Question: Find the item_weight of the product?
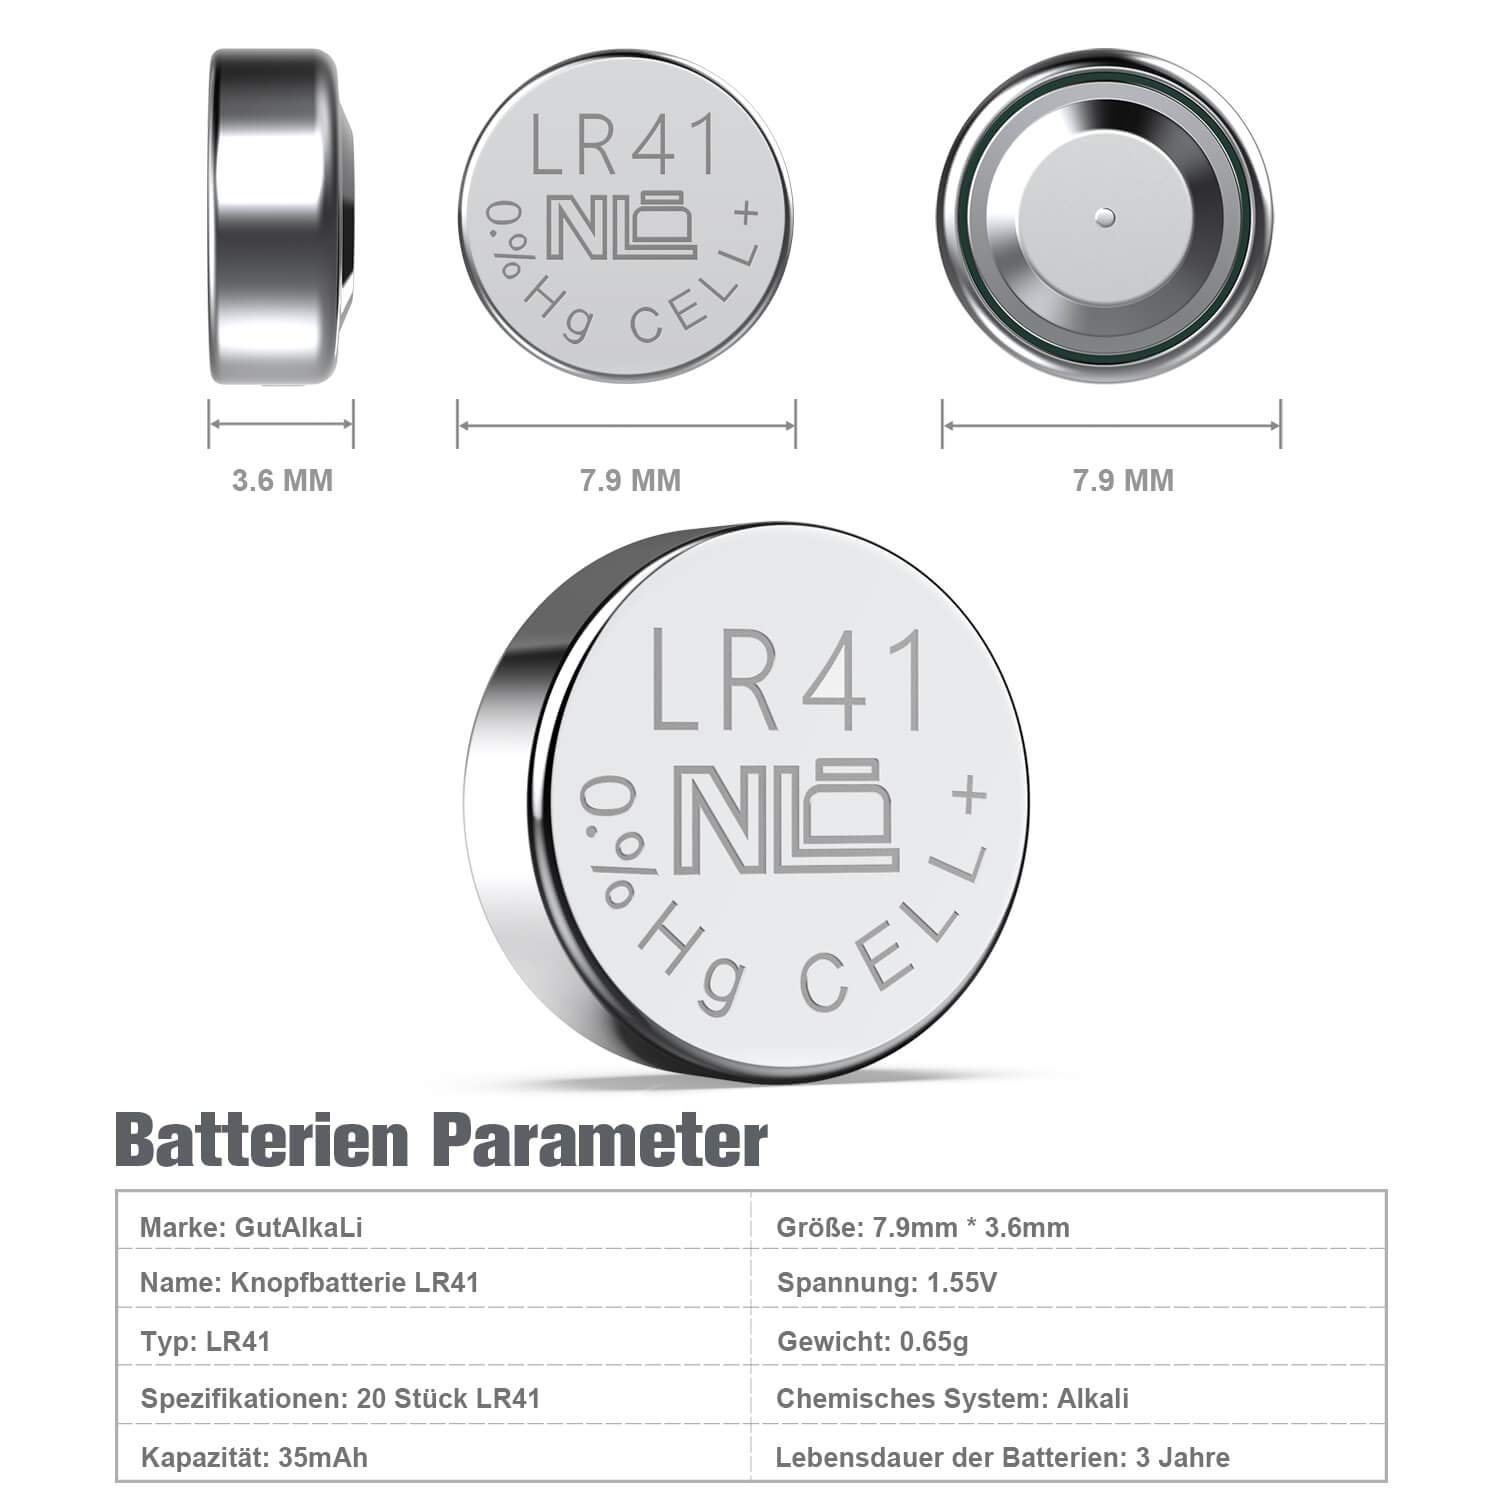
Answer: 0.65 gram